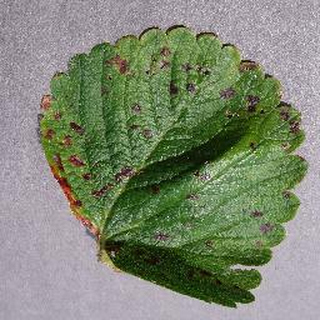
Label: strawberry_leaf_scorch